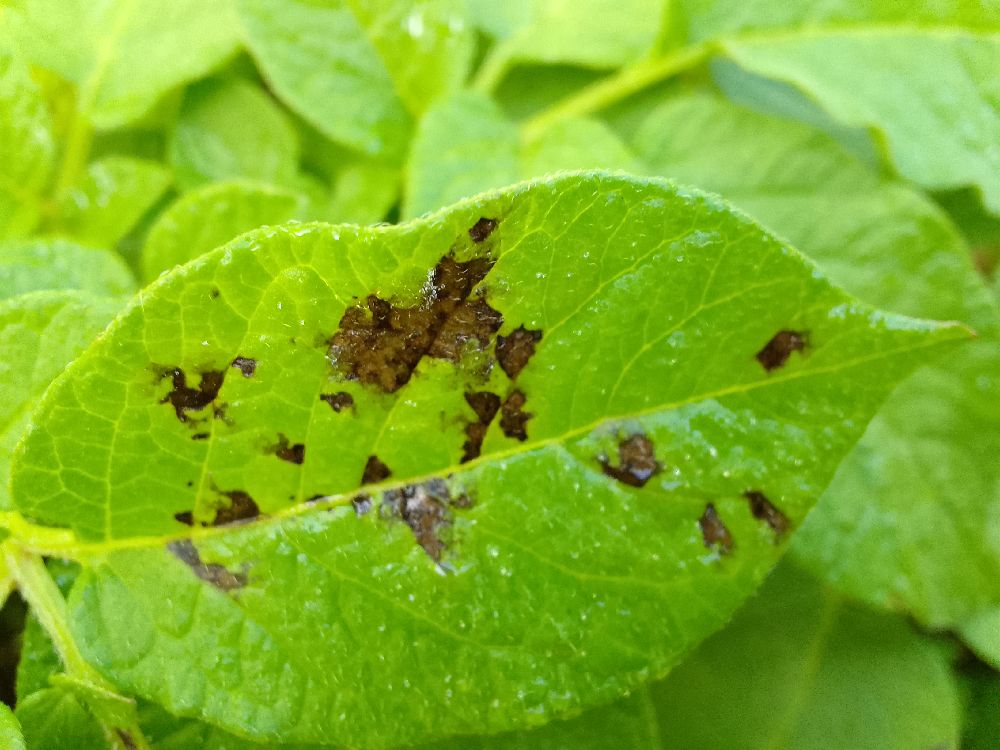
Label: Early blight